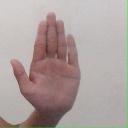
अक्षर: ध